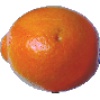
Label: Tangelo 1